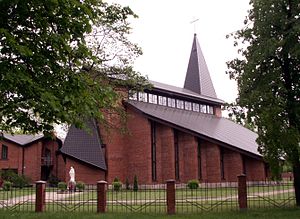
Dobele / Galleri
Dobele er en by i landsdelen Zemgale i Letland beliggende nær centrum af Letland ved floden Bērze, 77 km sydvest for letlands hovedstad Riga. Dobele fik byrettigheder i 1917, da byen var en del af det tysk besatte Guvernement Kurland under 1. verdenskrig. I 2020 havde Dobele 8 856 indbyggere.